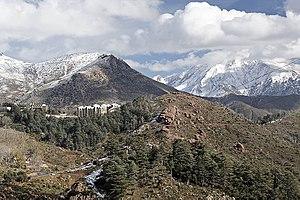
Vue sur Tikjda
Tikjda, situé dans la commune d'El Asnam dans la wilaya de Bouira en Algérie, est une ancienne station de ski à 1 478 mètres d'altitude, sur le versant sud du Djurdjura dans la région de Kabylie.